Ashton Sims

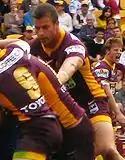
Sims in action for Broncos

Sims made his Brisbane Broncos début in the Round 1, 2008 clash against reigning wooden spooners, the Penrith Panthers, in a 48–12 win. Later that year, an elimination semi-final against the Melbourne Storm, Sims started the match in the back-row. The Broncos were leading at the time, but went on to lose the game in the final minute, after Sims dropped the ball with two minutes remaining in the match, which led to the match winning try by Greg Inglis. Sims described it as "one of the low points" of his career. Sims played almost 60 games for the club and was one of the club's highest paid players, he played in the back-row and in the front row during his time at the Broncos.